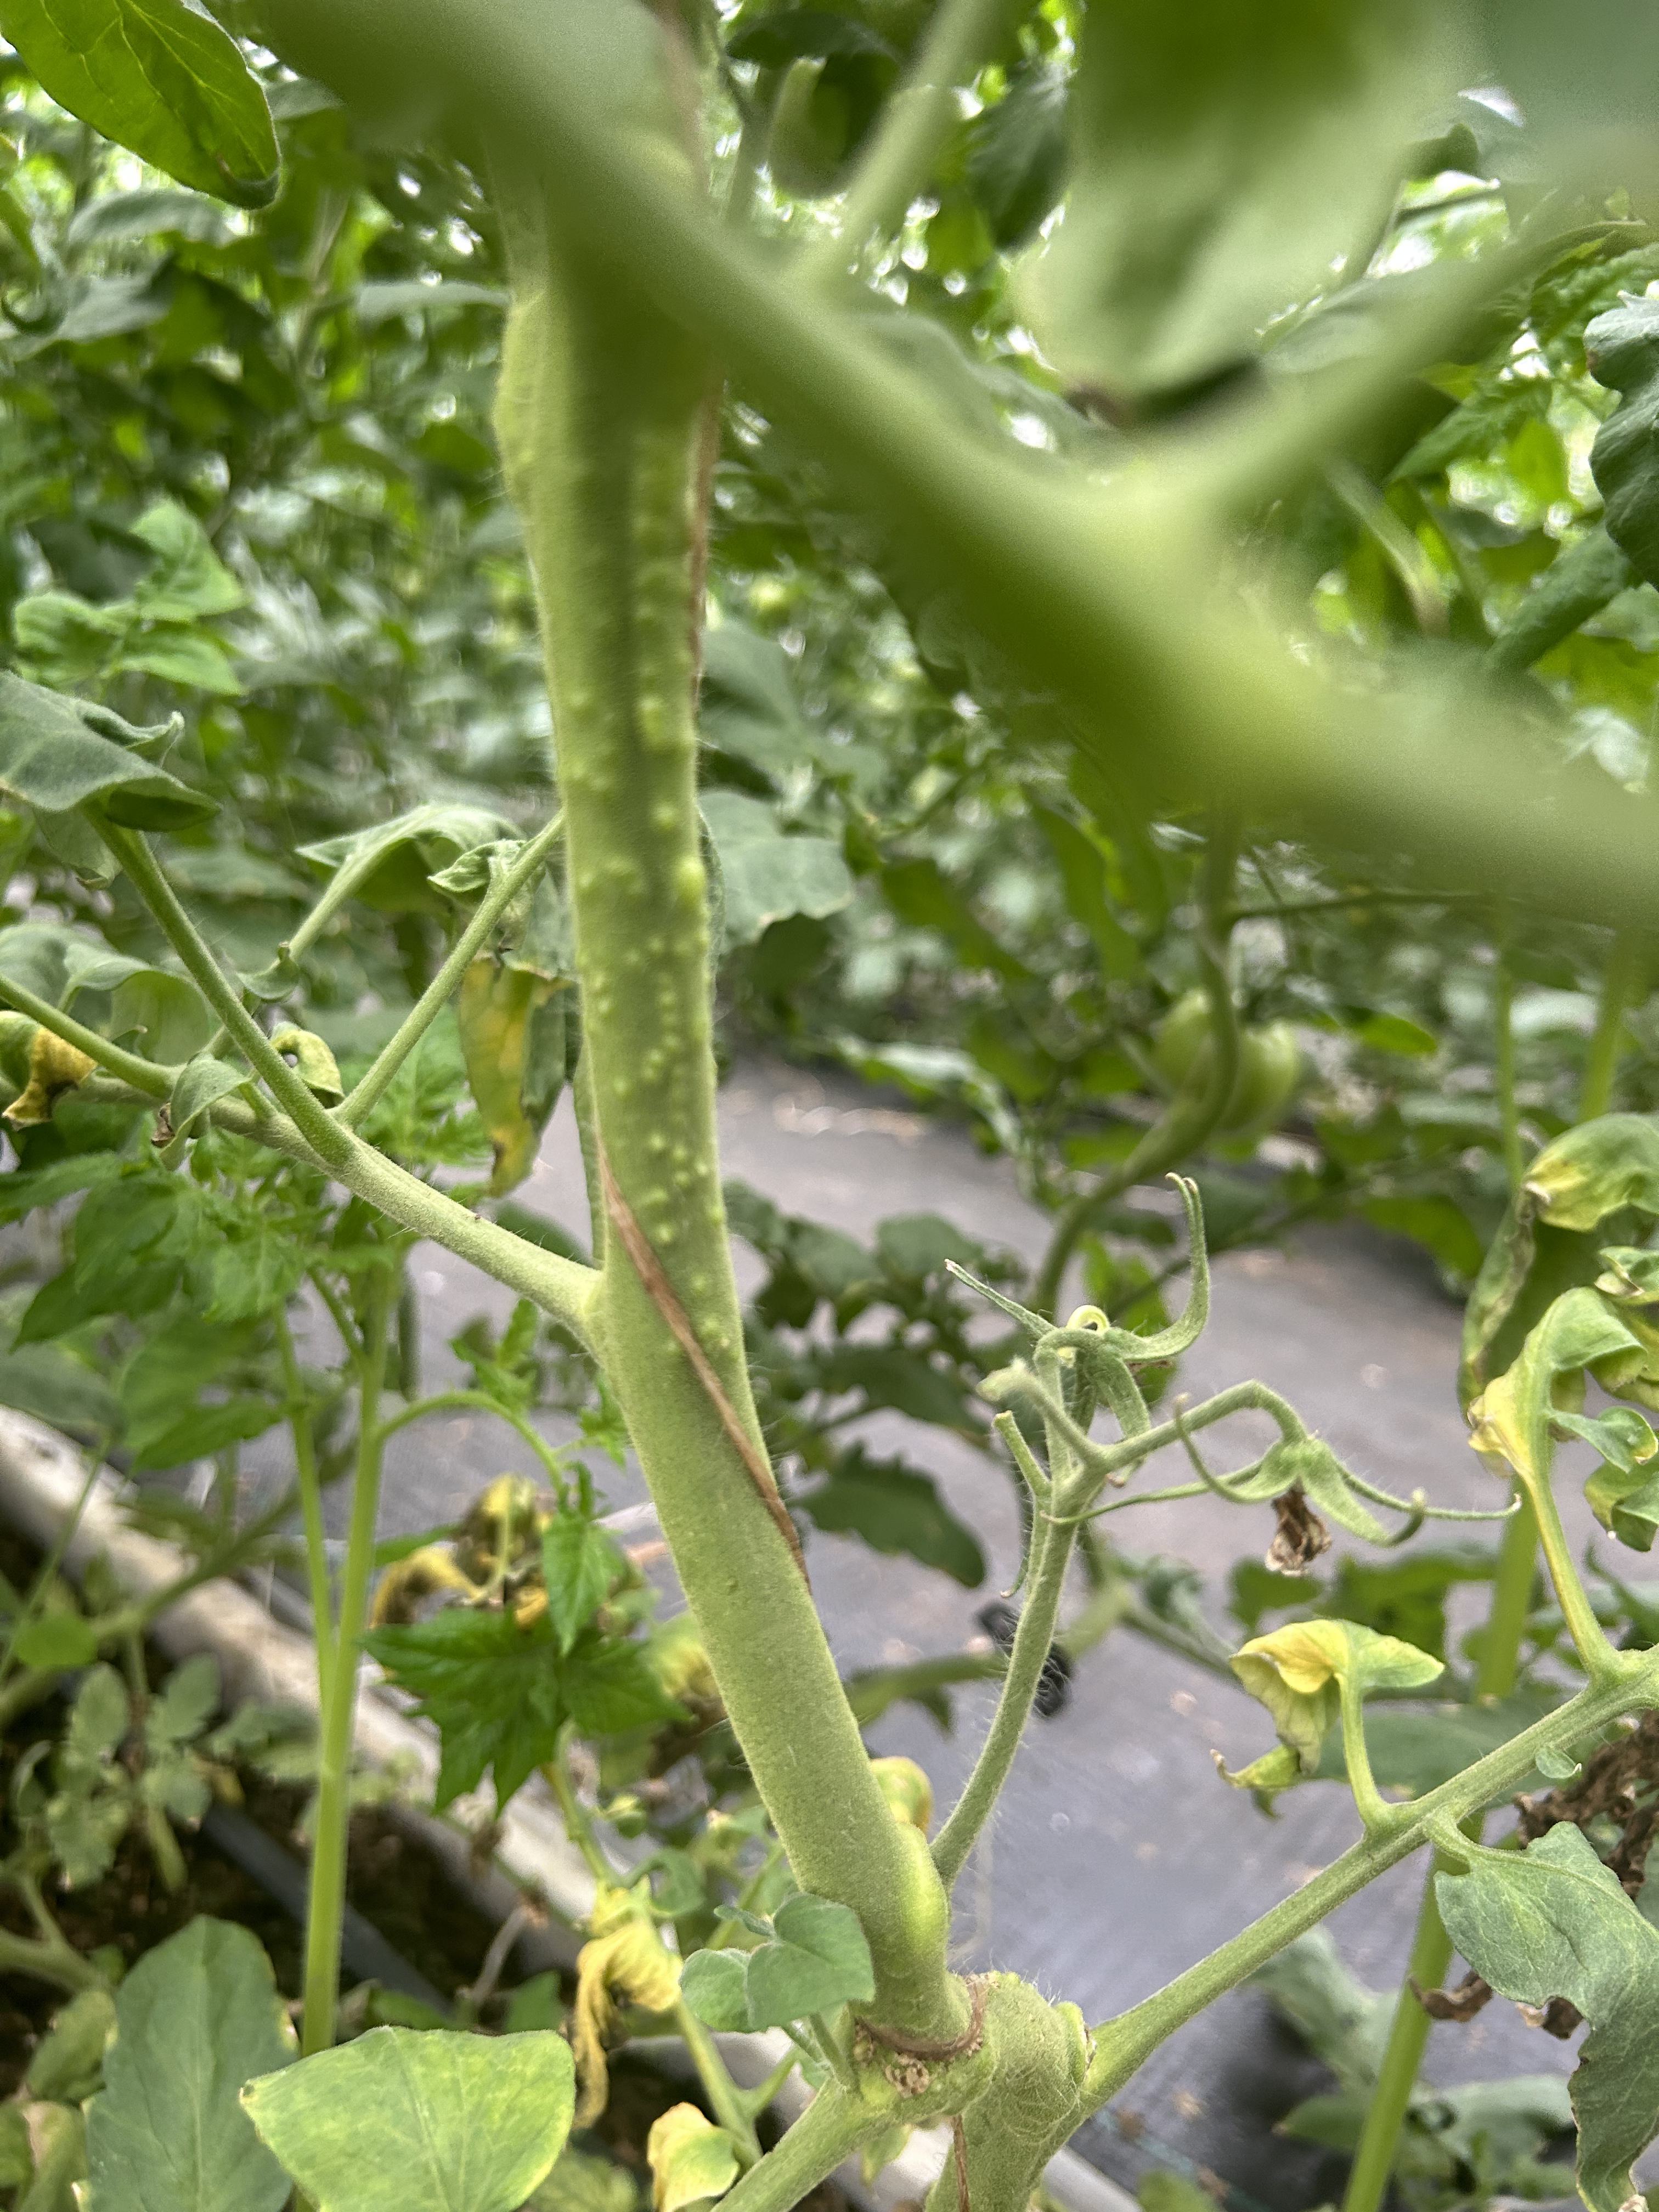
Disease: Wilt